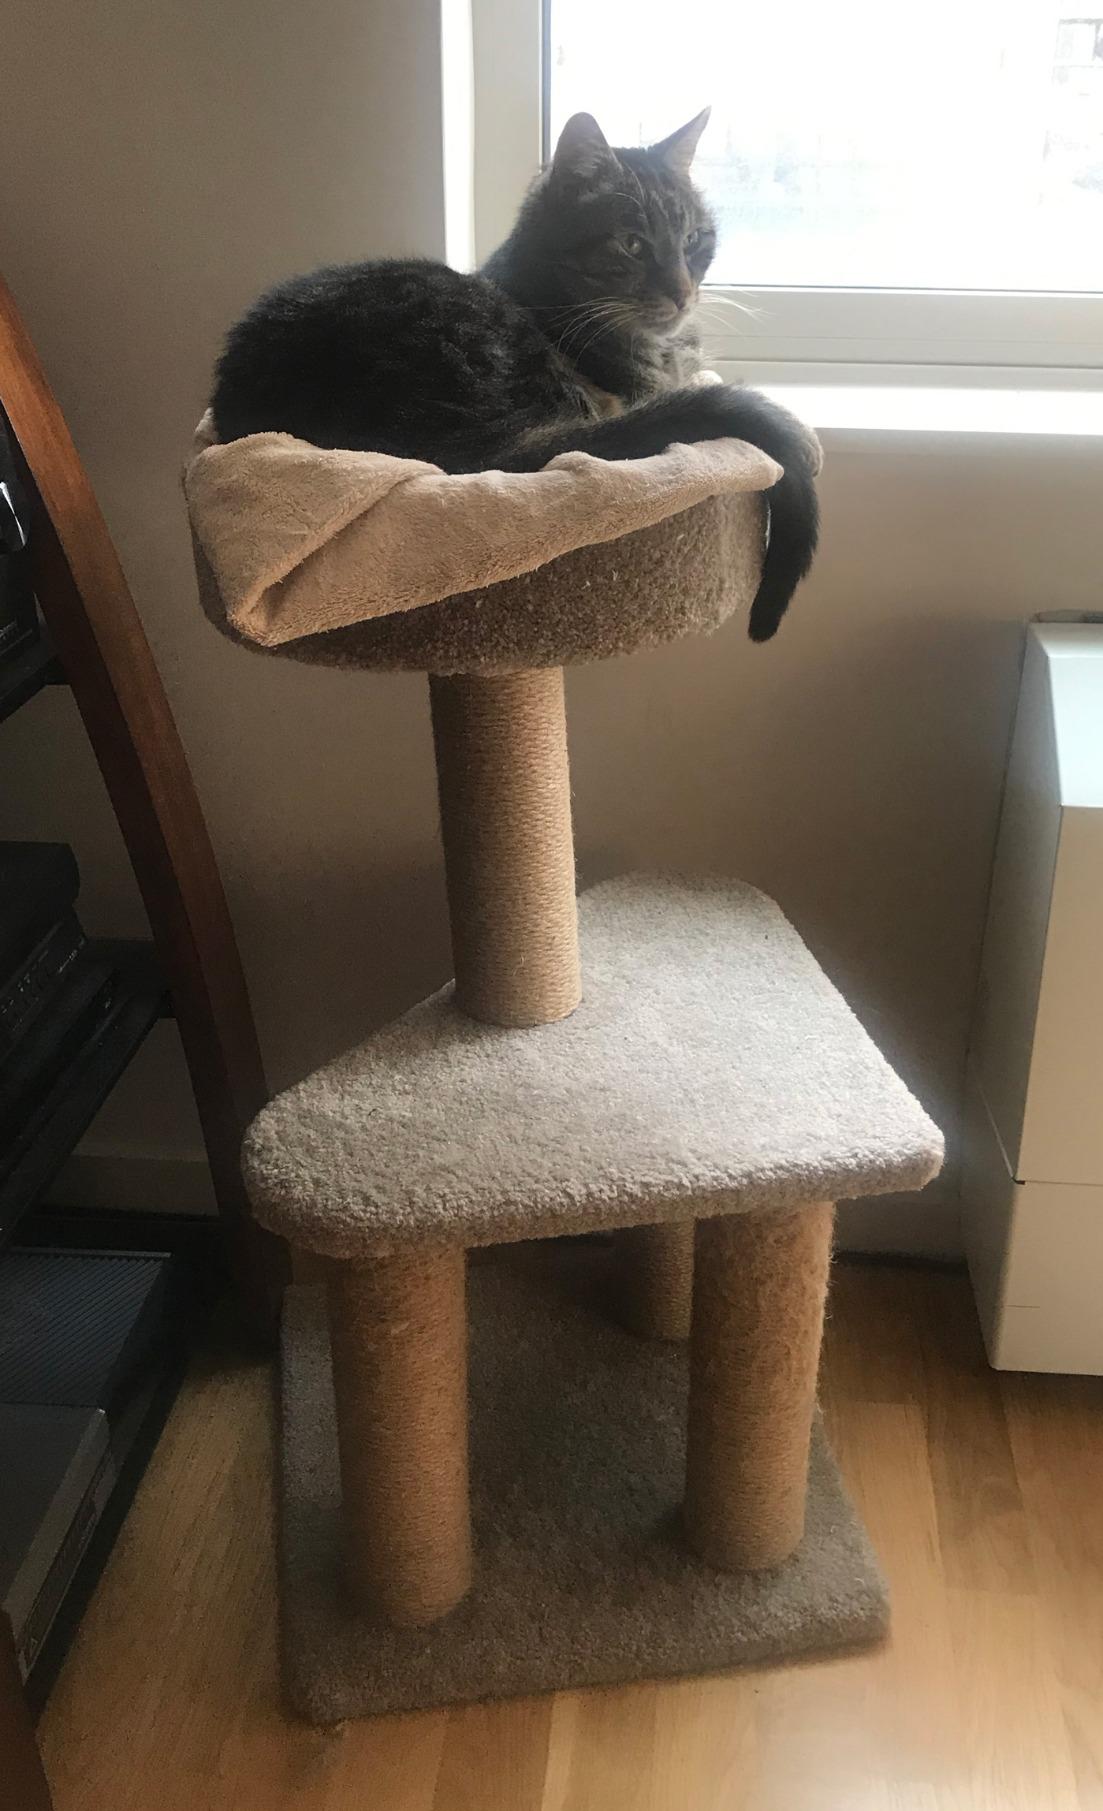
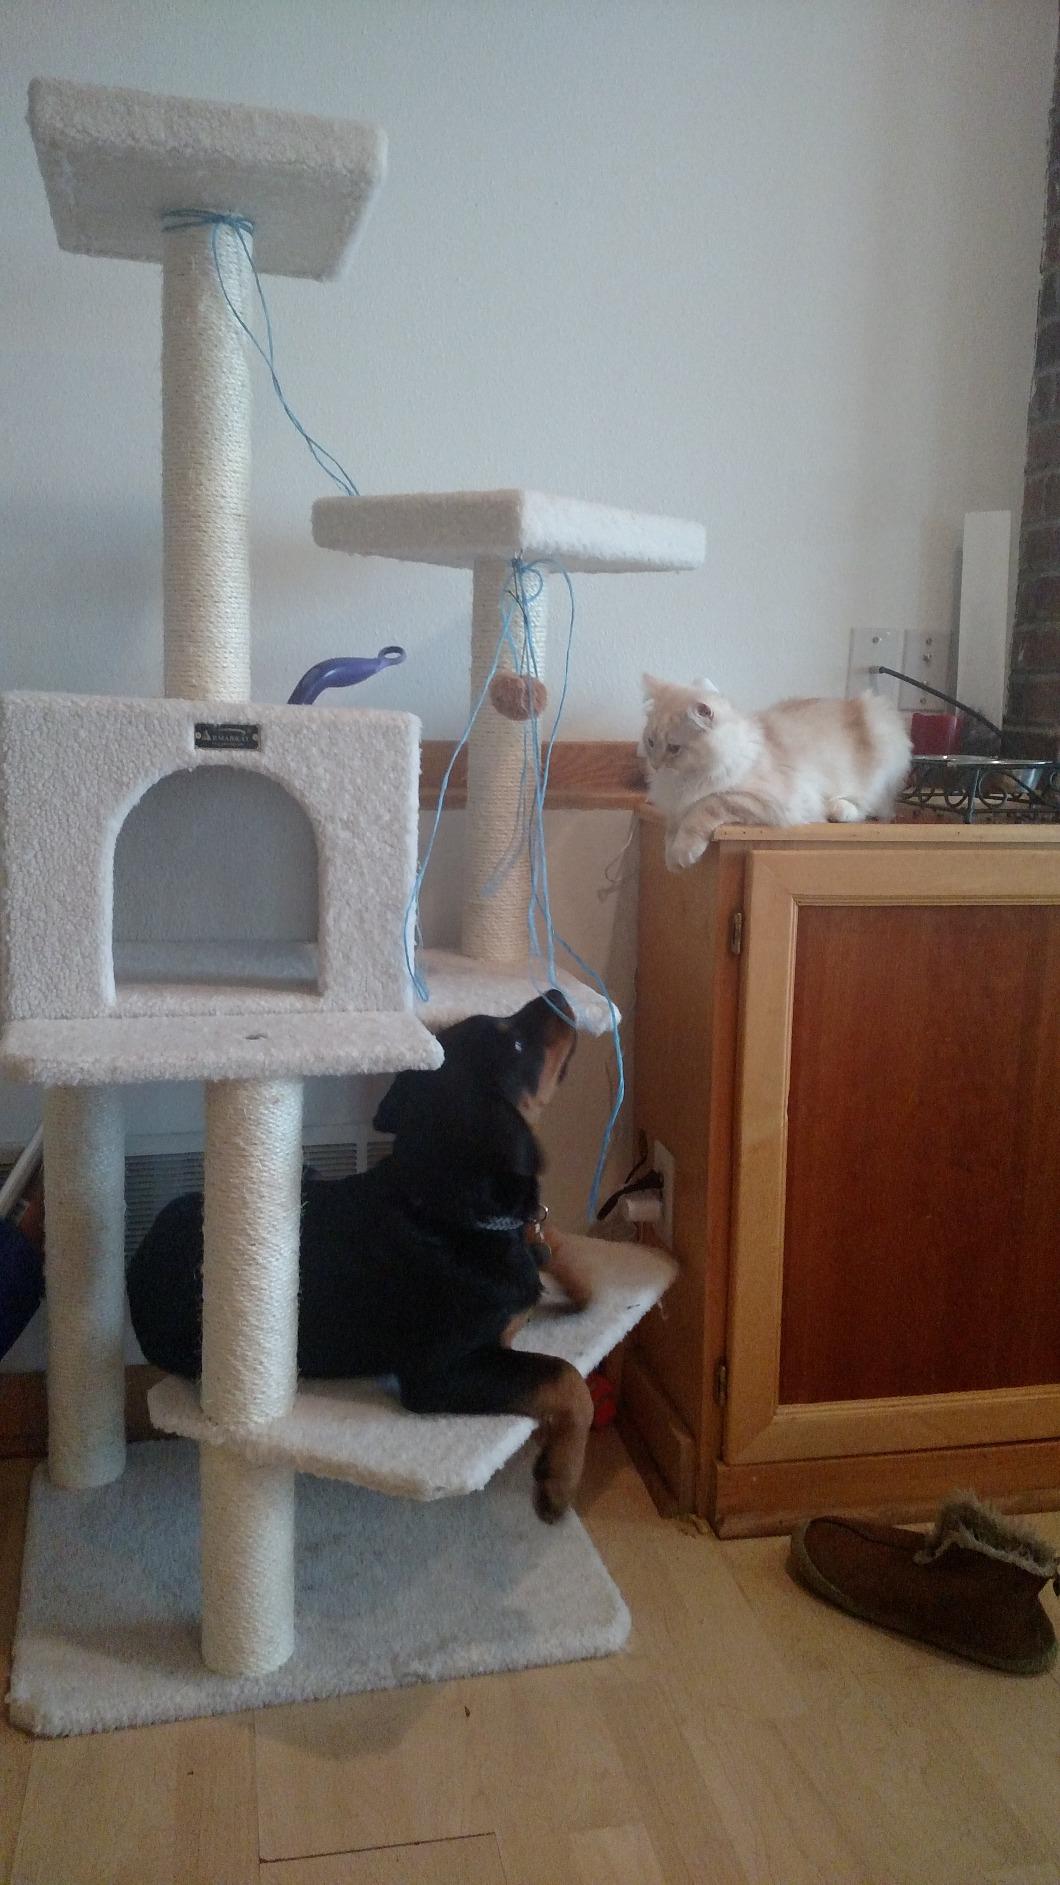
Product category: items_cat tree
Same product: no